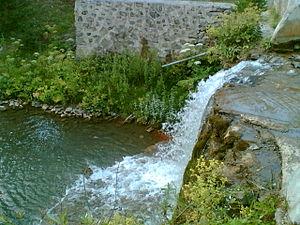
Tosya est une ville et un district de la province de Kastamonu dans la région de la mer Noire en Turquie. La population urbaine est estimée en 2 009 à 25 000 habitants, alors que ce district d'Anatolie du Nord frontalier à l'ouest de la province Çankırı et à l'est de la Province Çorum dépasserait 40 000 habitants pour 1185 km².